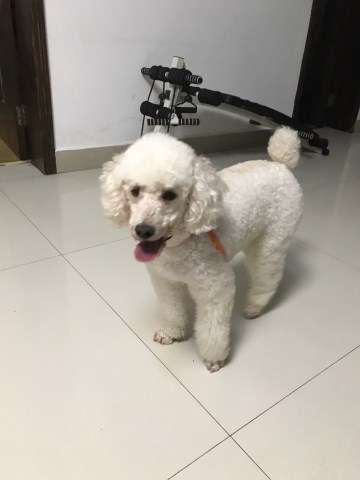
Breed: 7449-n000128-teddy